Ashlar Hall

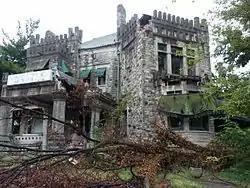
Ashlar Hall in 2012

Ashlar Hall is a historic mock castle in Memphis, Tennessee.